Wong (Marvel Cinematic Universe)

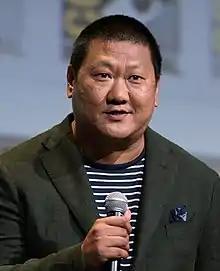
Benedict Wong promoting "Doctor Strange" at the 2016 San Diego Comic-Con

Benedict Wong portrays Wong in the MCU films "Doctor Strange" (2016), "" (2018), "" (2019), "Shang-Chi and the Legend of the Ten Rings" (2021), "" (2021), and "Doctor Strange in the Multiverse of Madness" (2022), and in the Disney+ series "" (2022). The actor was excited "to be sat at a table of Asian excellence" amongst the cast of "Shang-Chi". He also voiced an alternate version of Wong in the "What If...?" episode "What If... Doctor Strange Lost His Heart Instead of His Hands?", while another version of the character has a silent appearance in "What If... Zombies?!" and David Chen voicing Wong in the episode "What If... the Emergence Destroyed the Earth?".